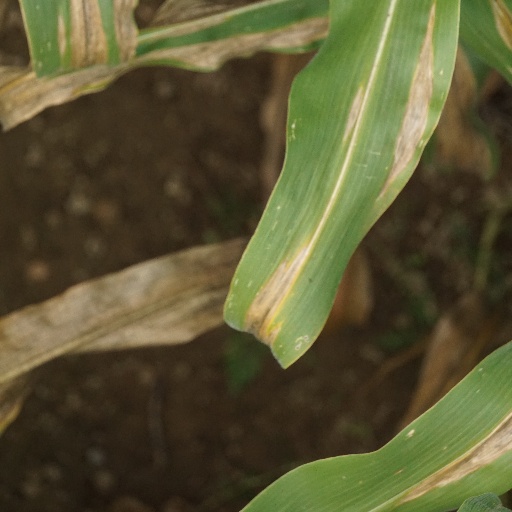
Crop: maize; corn